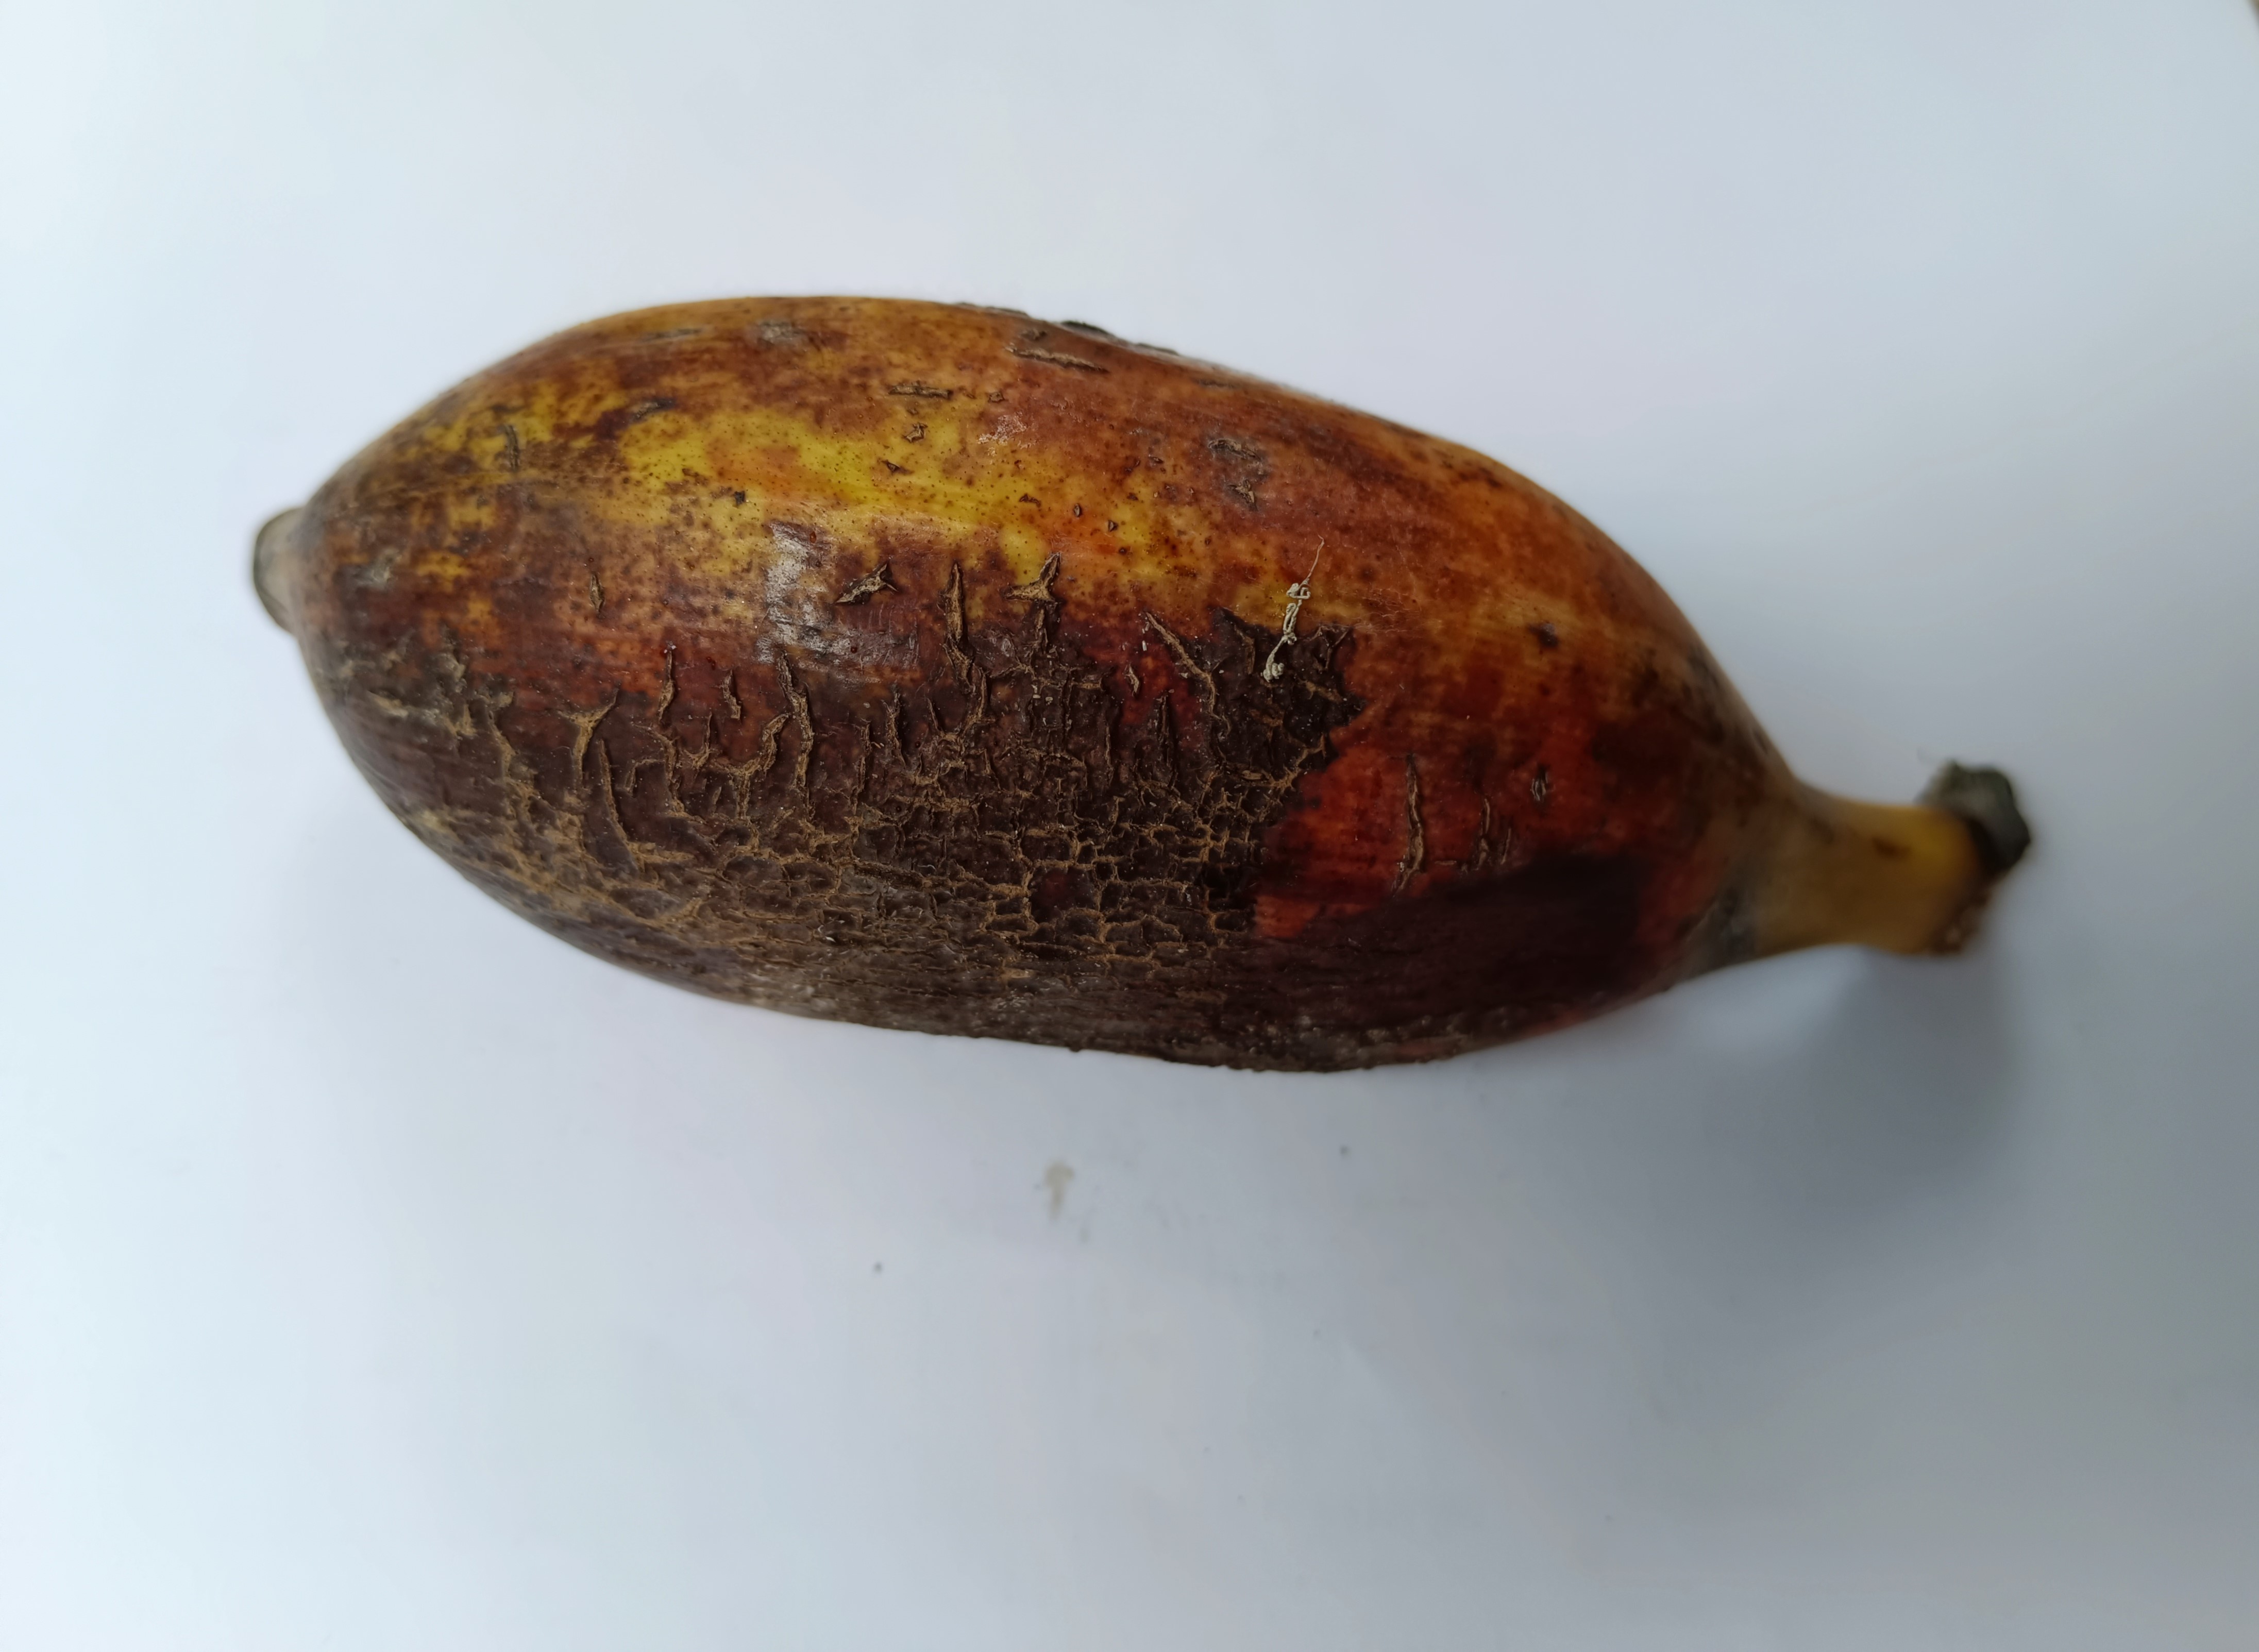
Banana variety: Bichi